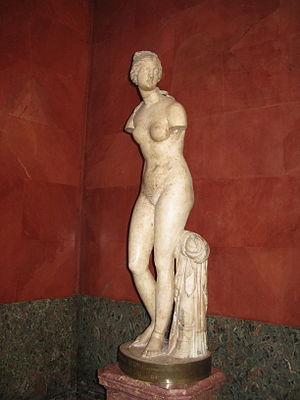
Le musée de l’Ermitage est un musée situé à Saint-Pétersbourg, au bord de la Neva.
La Vénus Tauride ou la Vénus de Tauris est une sculpture d'Aphrodite mesurant 1,67 mètre de hauteur. Elle est nommée d'après le Palais de Tauride de Saint-Pétersbourg, où elle est restée de la fin du XVIIIᵉ siècle jusqu'au milieu du XIXᵉ siècle. Elle se trouve maintenant au Musée de l'Ermitage.